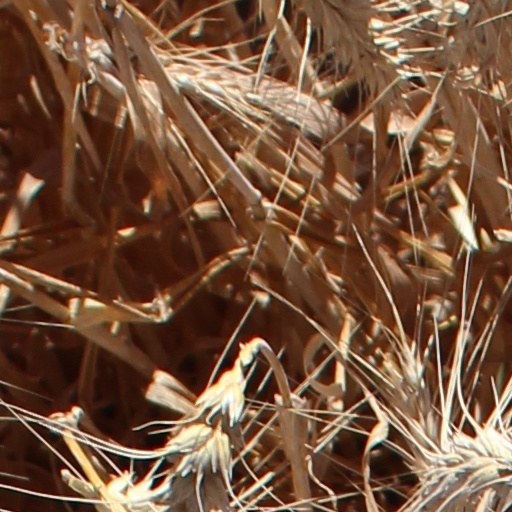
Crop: wheat